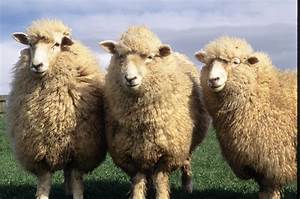
Label: sheep